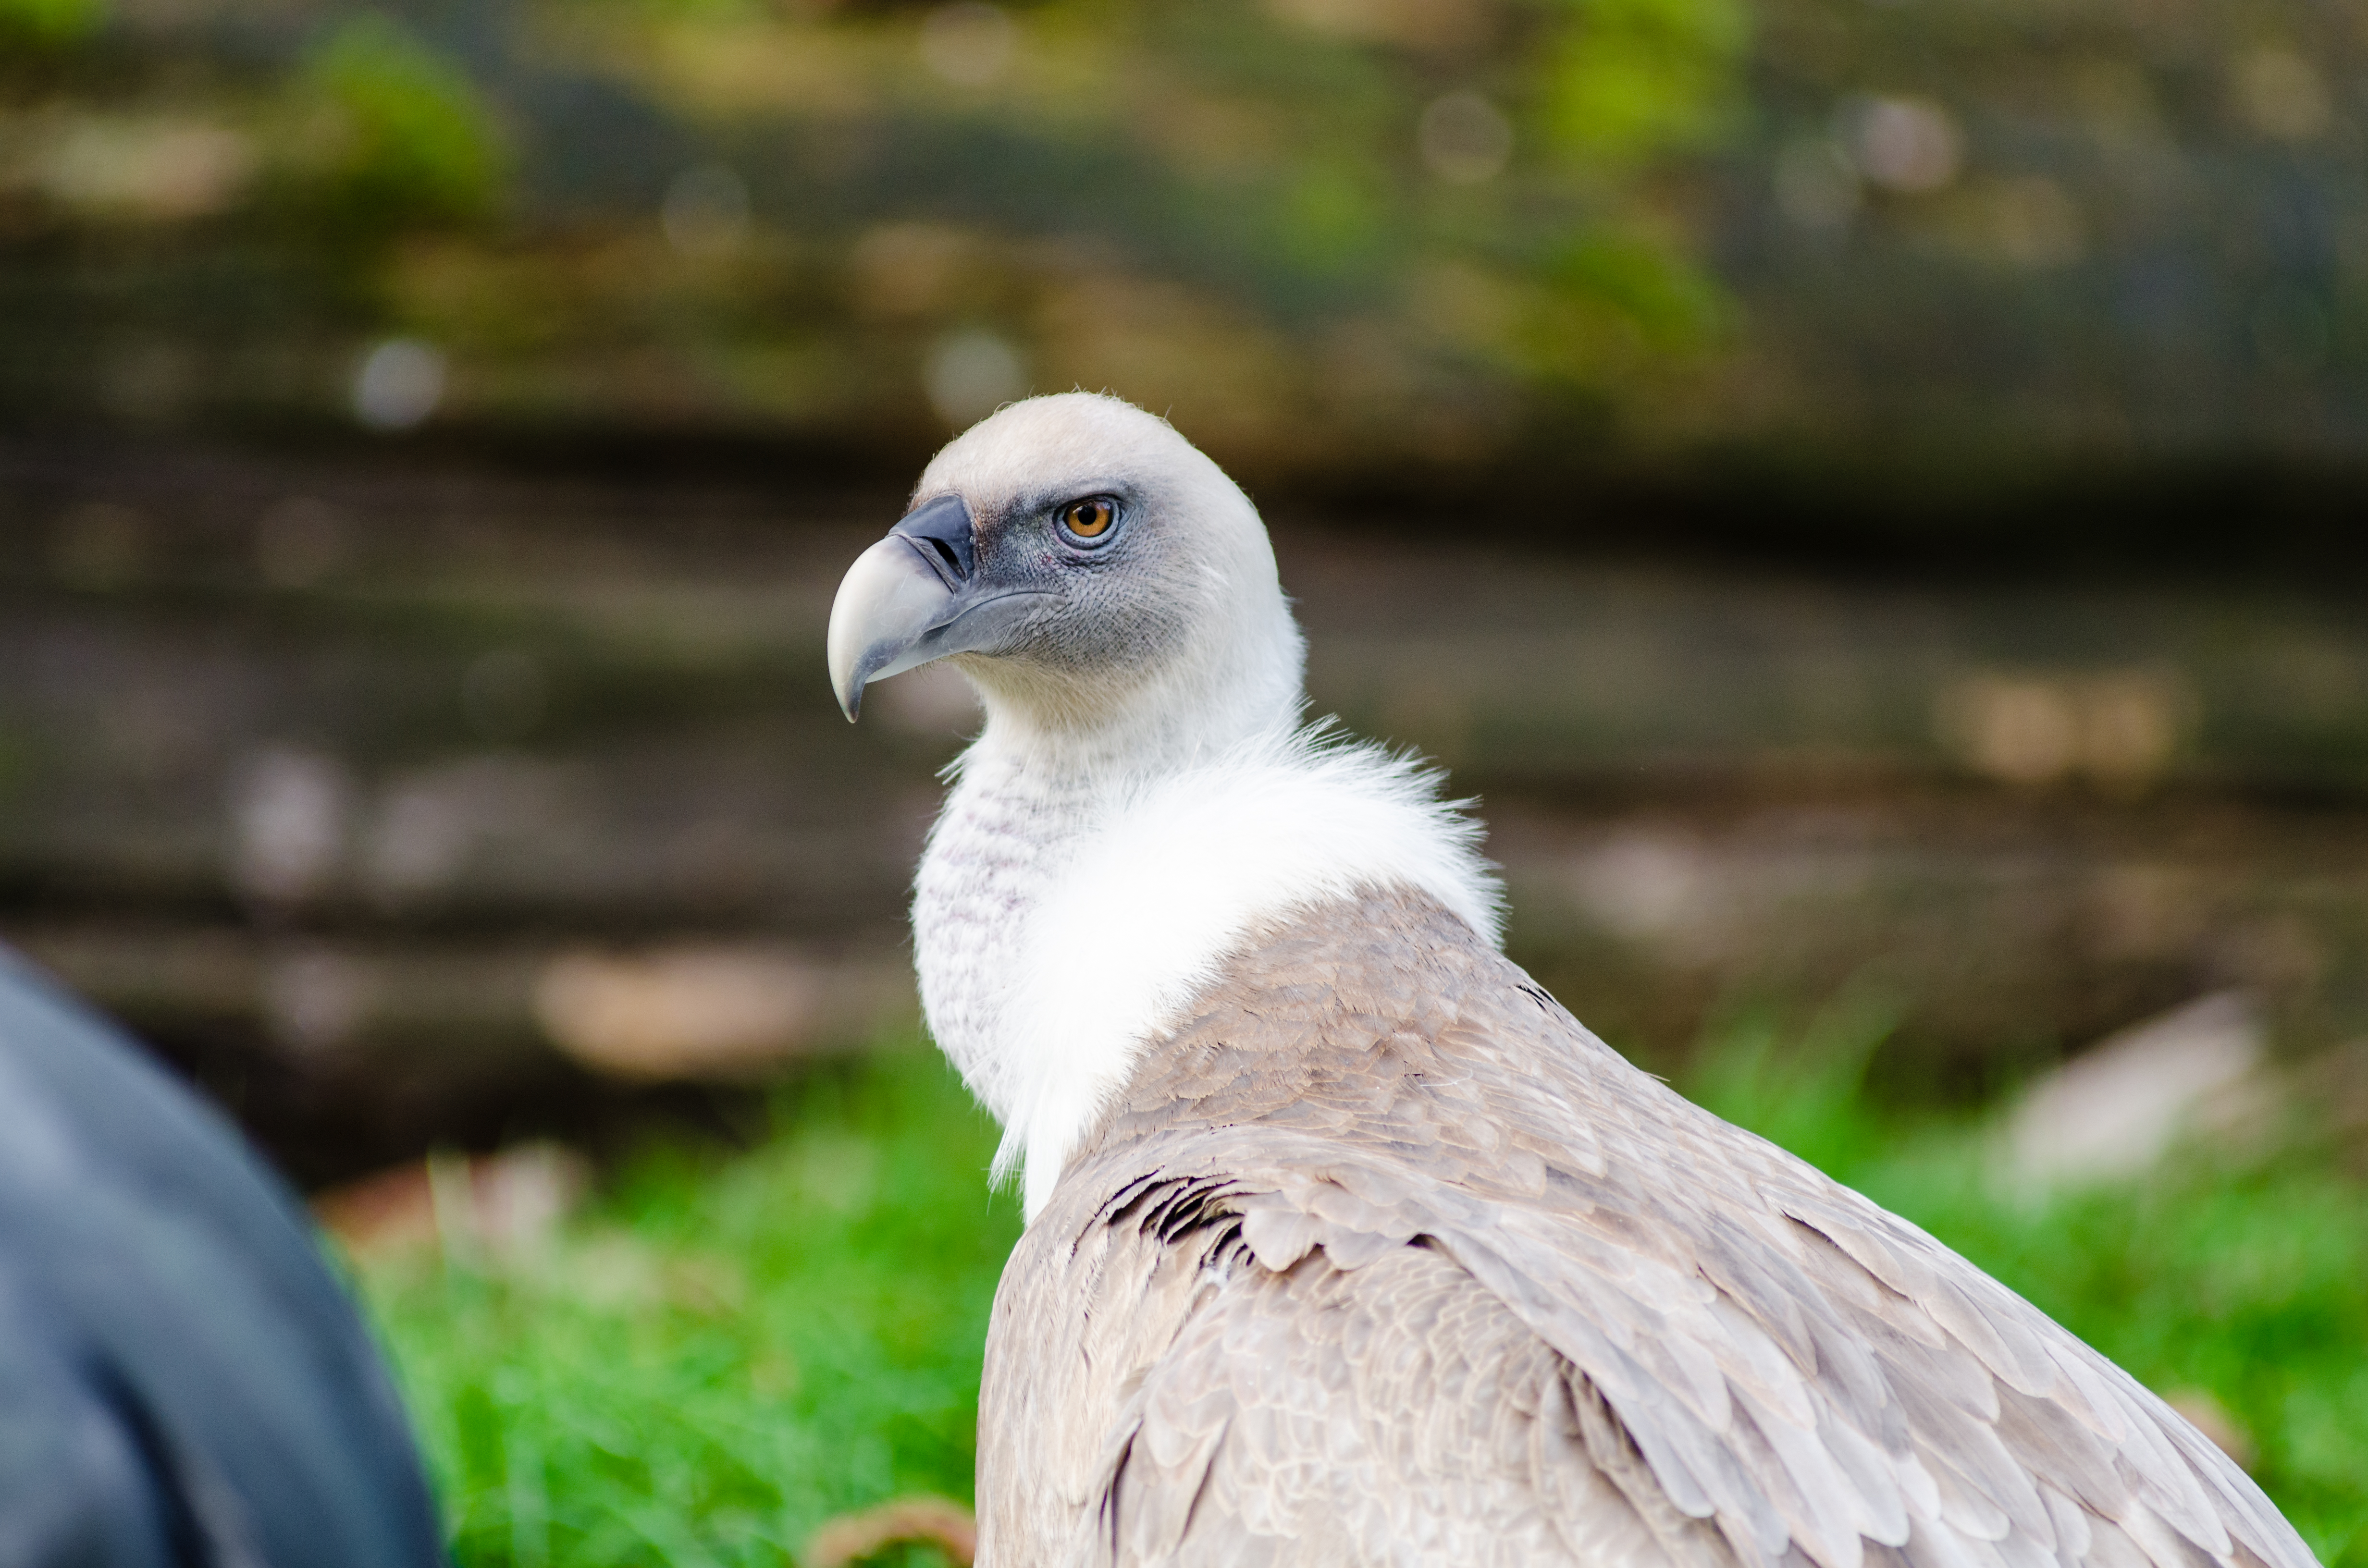
nature, bird, seabird, wildlife, zoo, beak, fauna, vertebrate, pigeons and doves, stock dove